Record of Lodoss War: Deedlit in Wonder Labyrinth

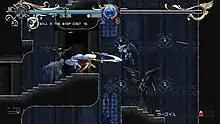
Gameplay screenshot (PC version).

"Deedlit in Wonder Labyrinth" is an action role-playing game similar to "" and "Touhou Luna Nights" that is part of the "Record of Lodoss War" series, taking place before the events of "". The player controls the high elf Deedlit through a strange labyrinth filled with her past foes and companions, collecting items and magic, defeating enemies and bosses, and obtaining power-ups that allow the player to backtrack and reach previously inaccessible areas. As the player uncovers more of the labyrinth, a map is updated to show progress. Deedlit can find and use various weapon types, ranging from daggers to bows, with the latter also being used to solve environmental puzzles. The player can also sell collected weapons at an in-game shop run by the dwarf Ghim, a recurring character in "Lodoss War".